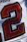
Number: 2